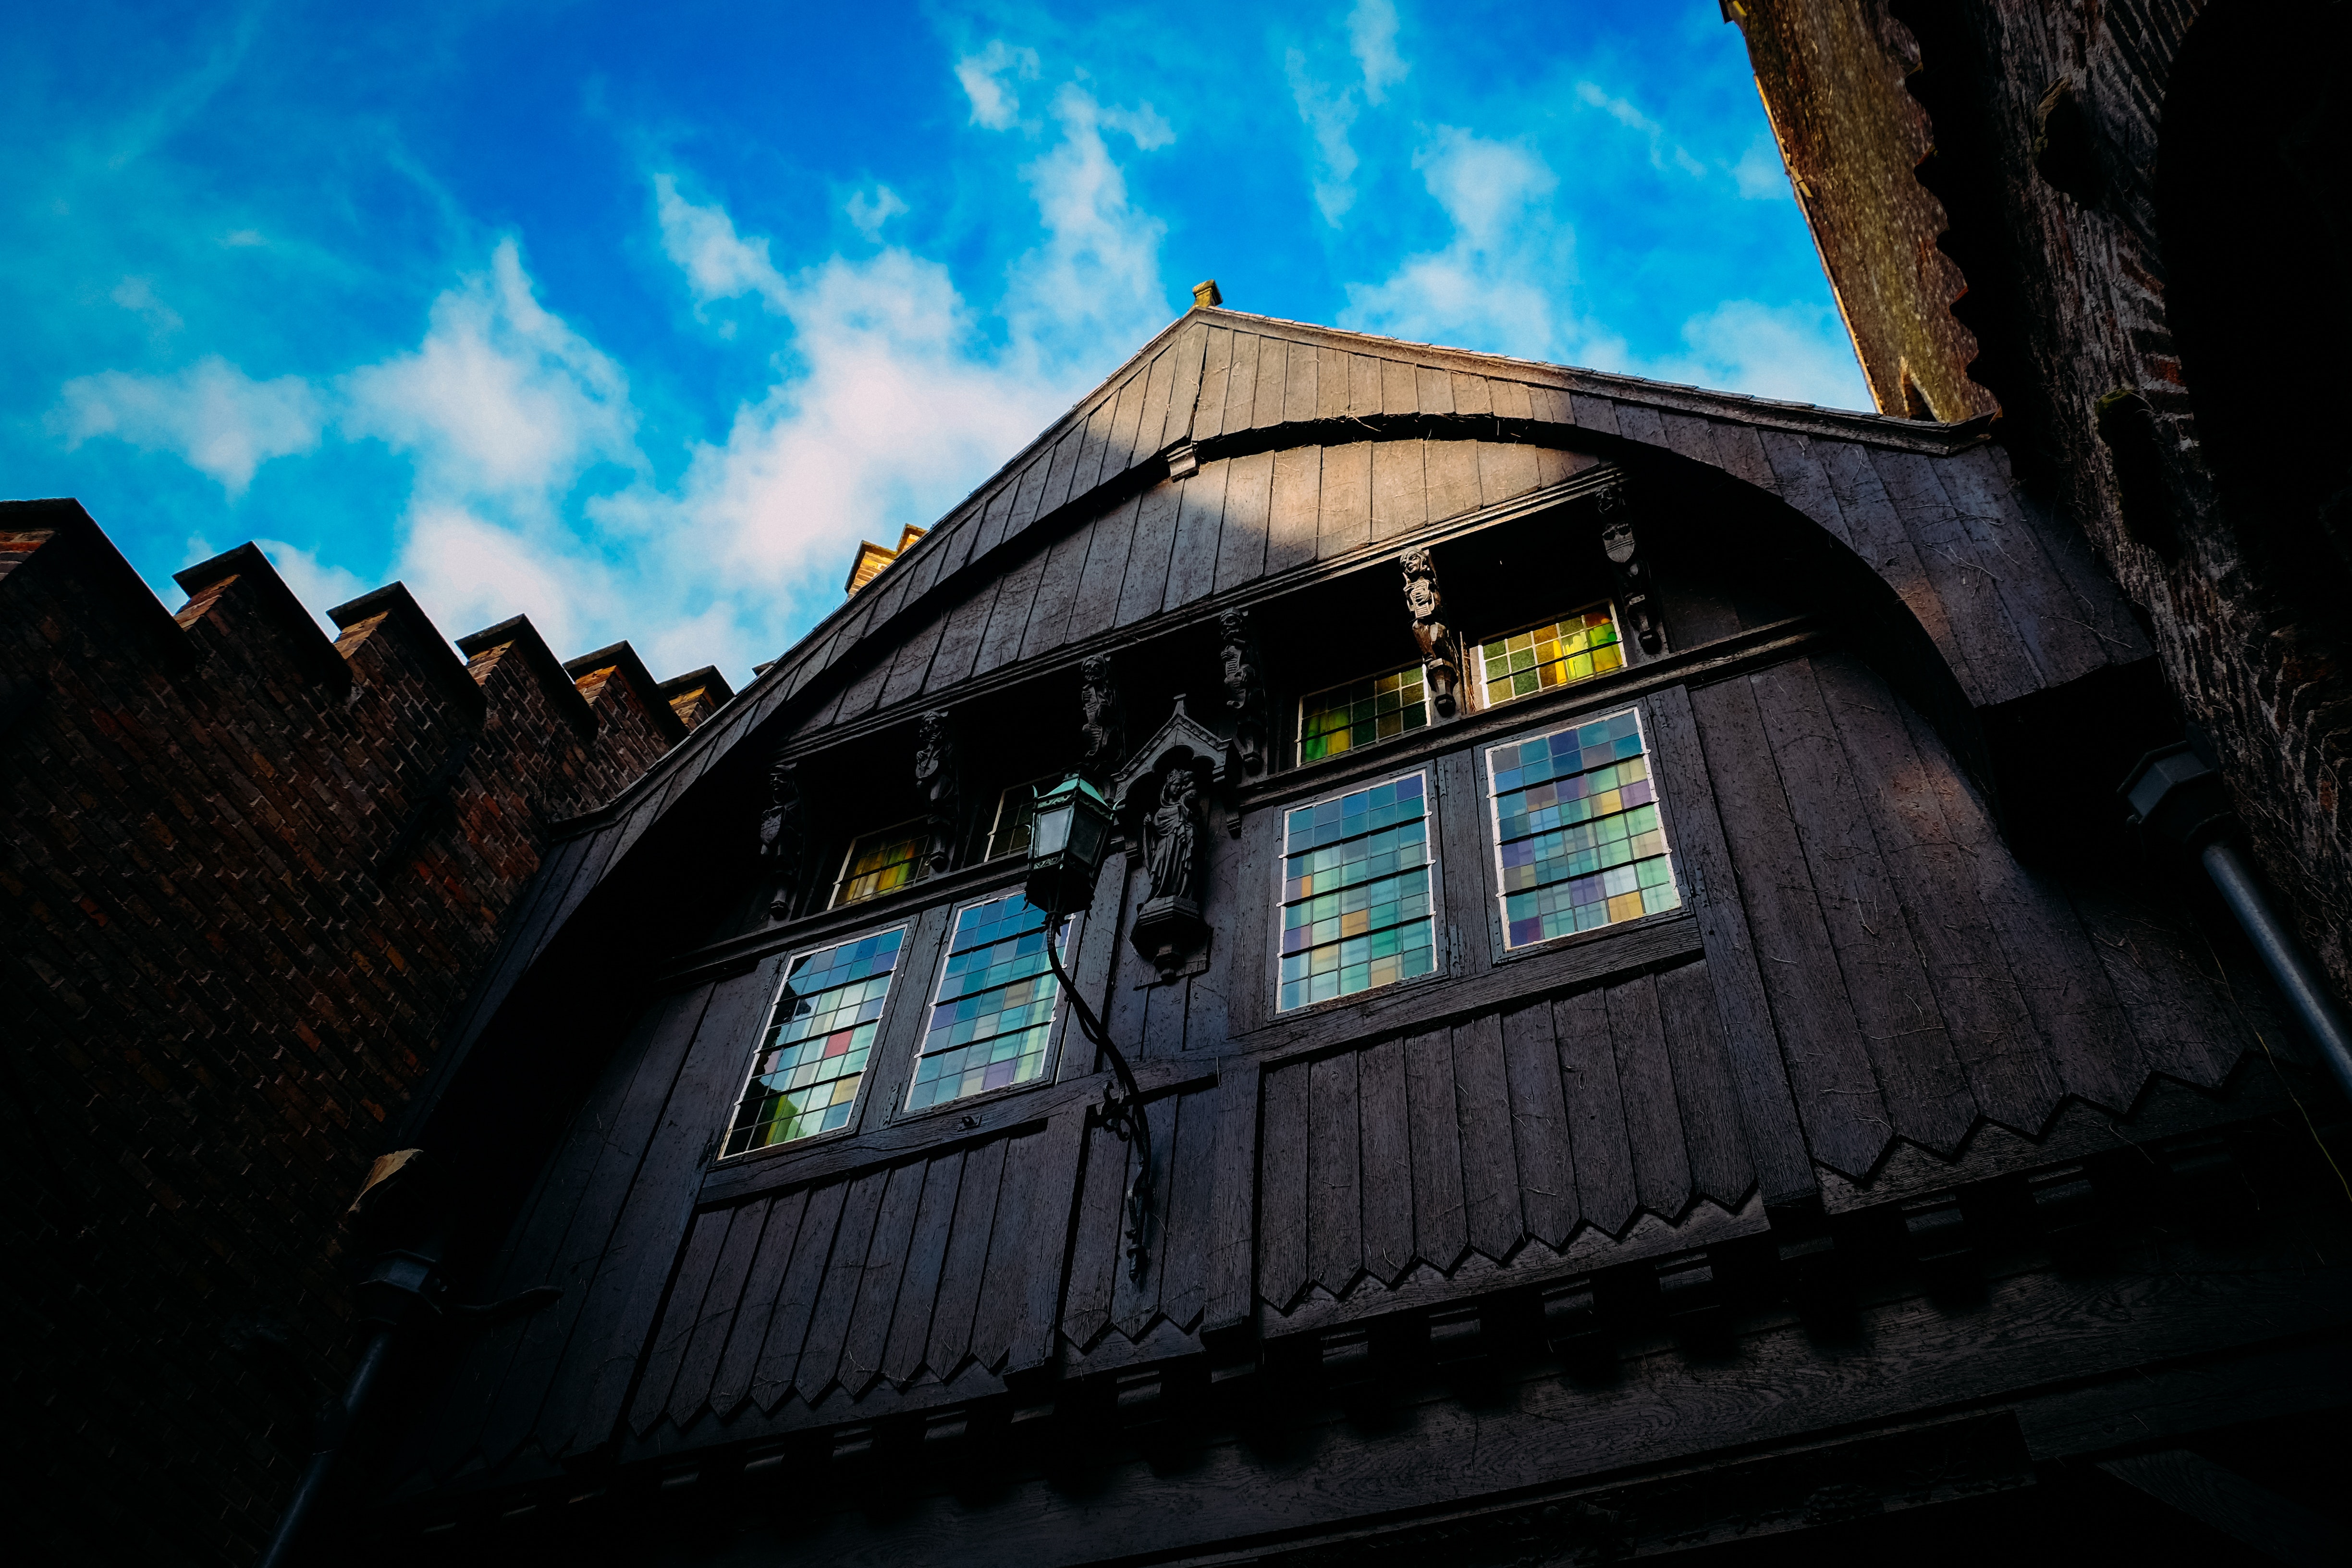
sky, blue, architecture, urban area, building, city, house, photography, cloud, facade, street